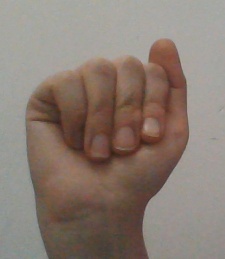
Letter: saad